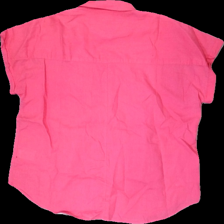
View: back
Type: Shirt
Category: Ladies
Brand: H&M
Colors: Pink
Material: 100% cotton
Cut: Regular, Cropped
Size: 38
Season: All
Stains: Minor
Damage: stains
Damage location: middle right
Price range: 50-100
Recommended usage: Export